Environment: real
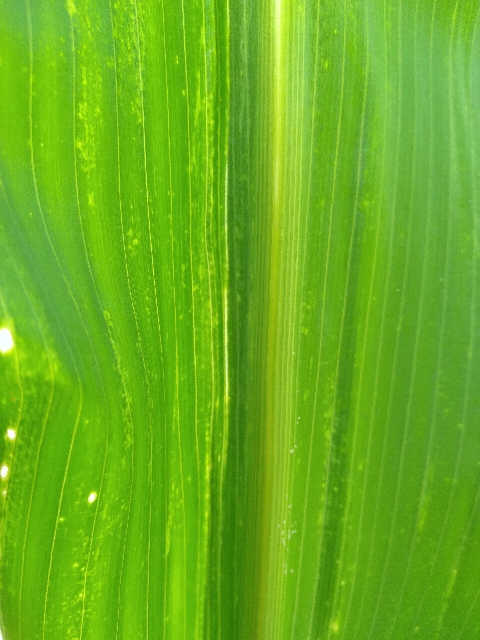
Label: lethal_necrosis